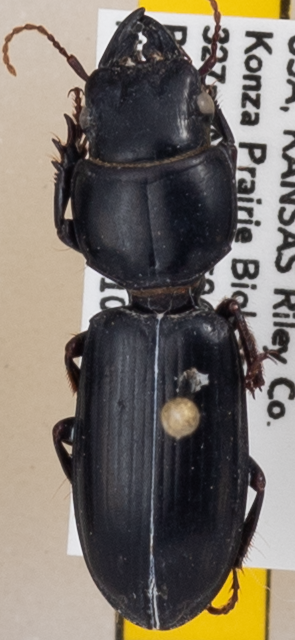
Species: Scarites subterraneus
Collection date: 2019-08-14
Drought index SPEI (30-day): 0.514
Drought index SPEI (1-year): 2.09
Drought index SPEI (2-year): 0.728